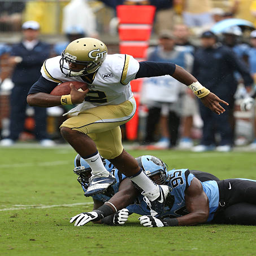
athlete breaks away from person during the game .